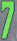
Number: 7